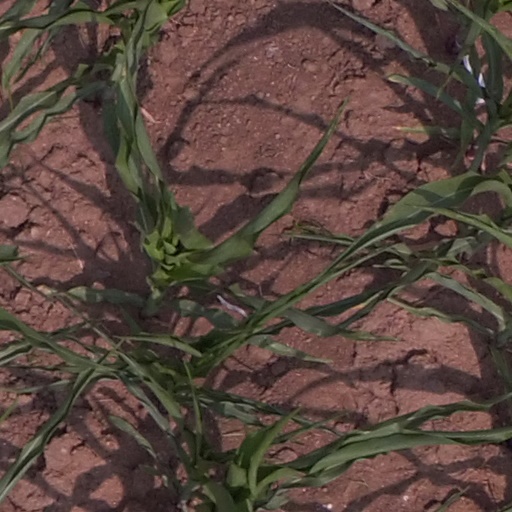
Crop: maize; corn